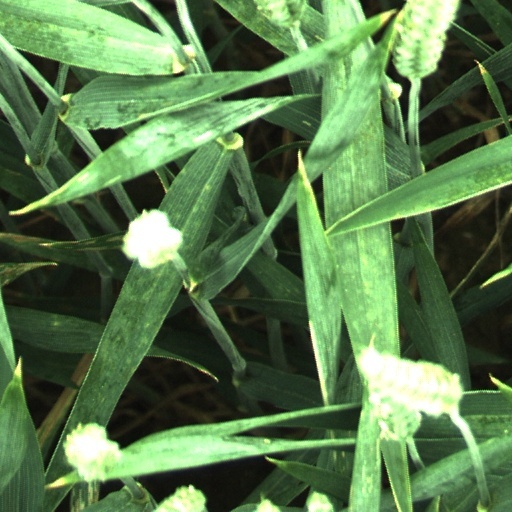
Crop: wheat